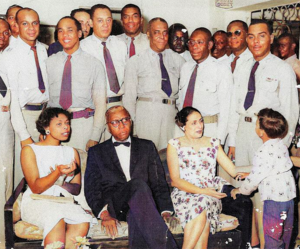
Antonio Thrasybule Kébreau, né à Port-au-Prince le 11 novembre 1909 et mort le 13 janvier 1963 à Pétionville, est un général et homme d'État haïtien qui fut Chef d'état-major de l'Armée puis président de la République entre le 14 juin et le 22 octobre 1957.